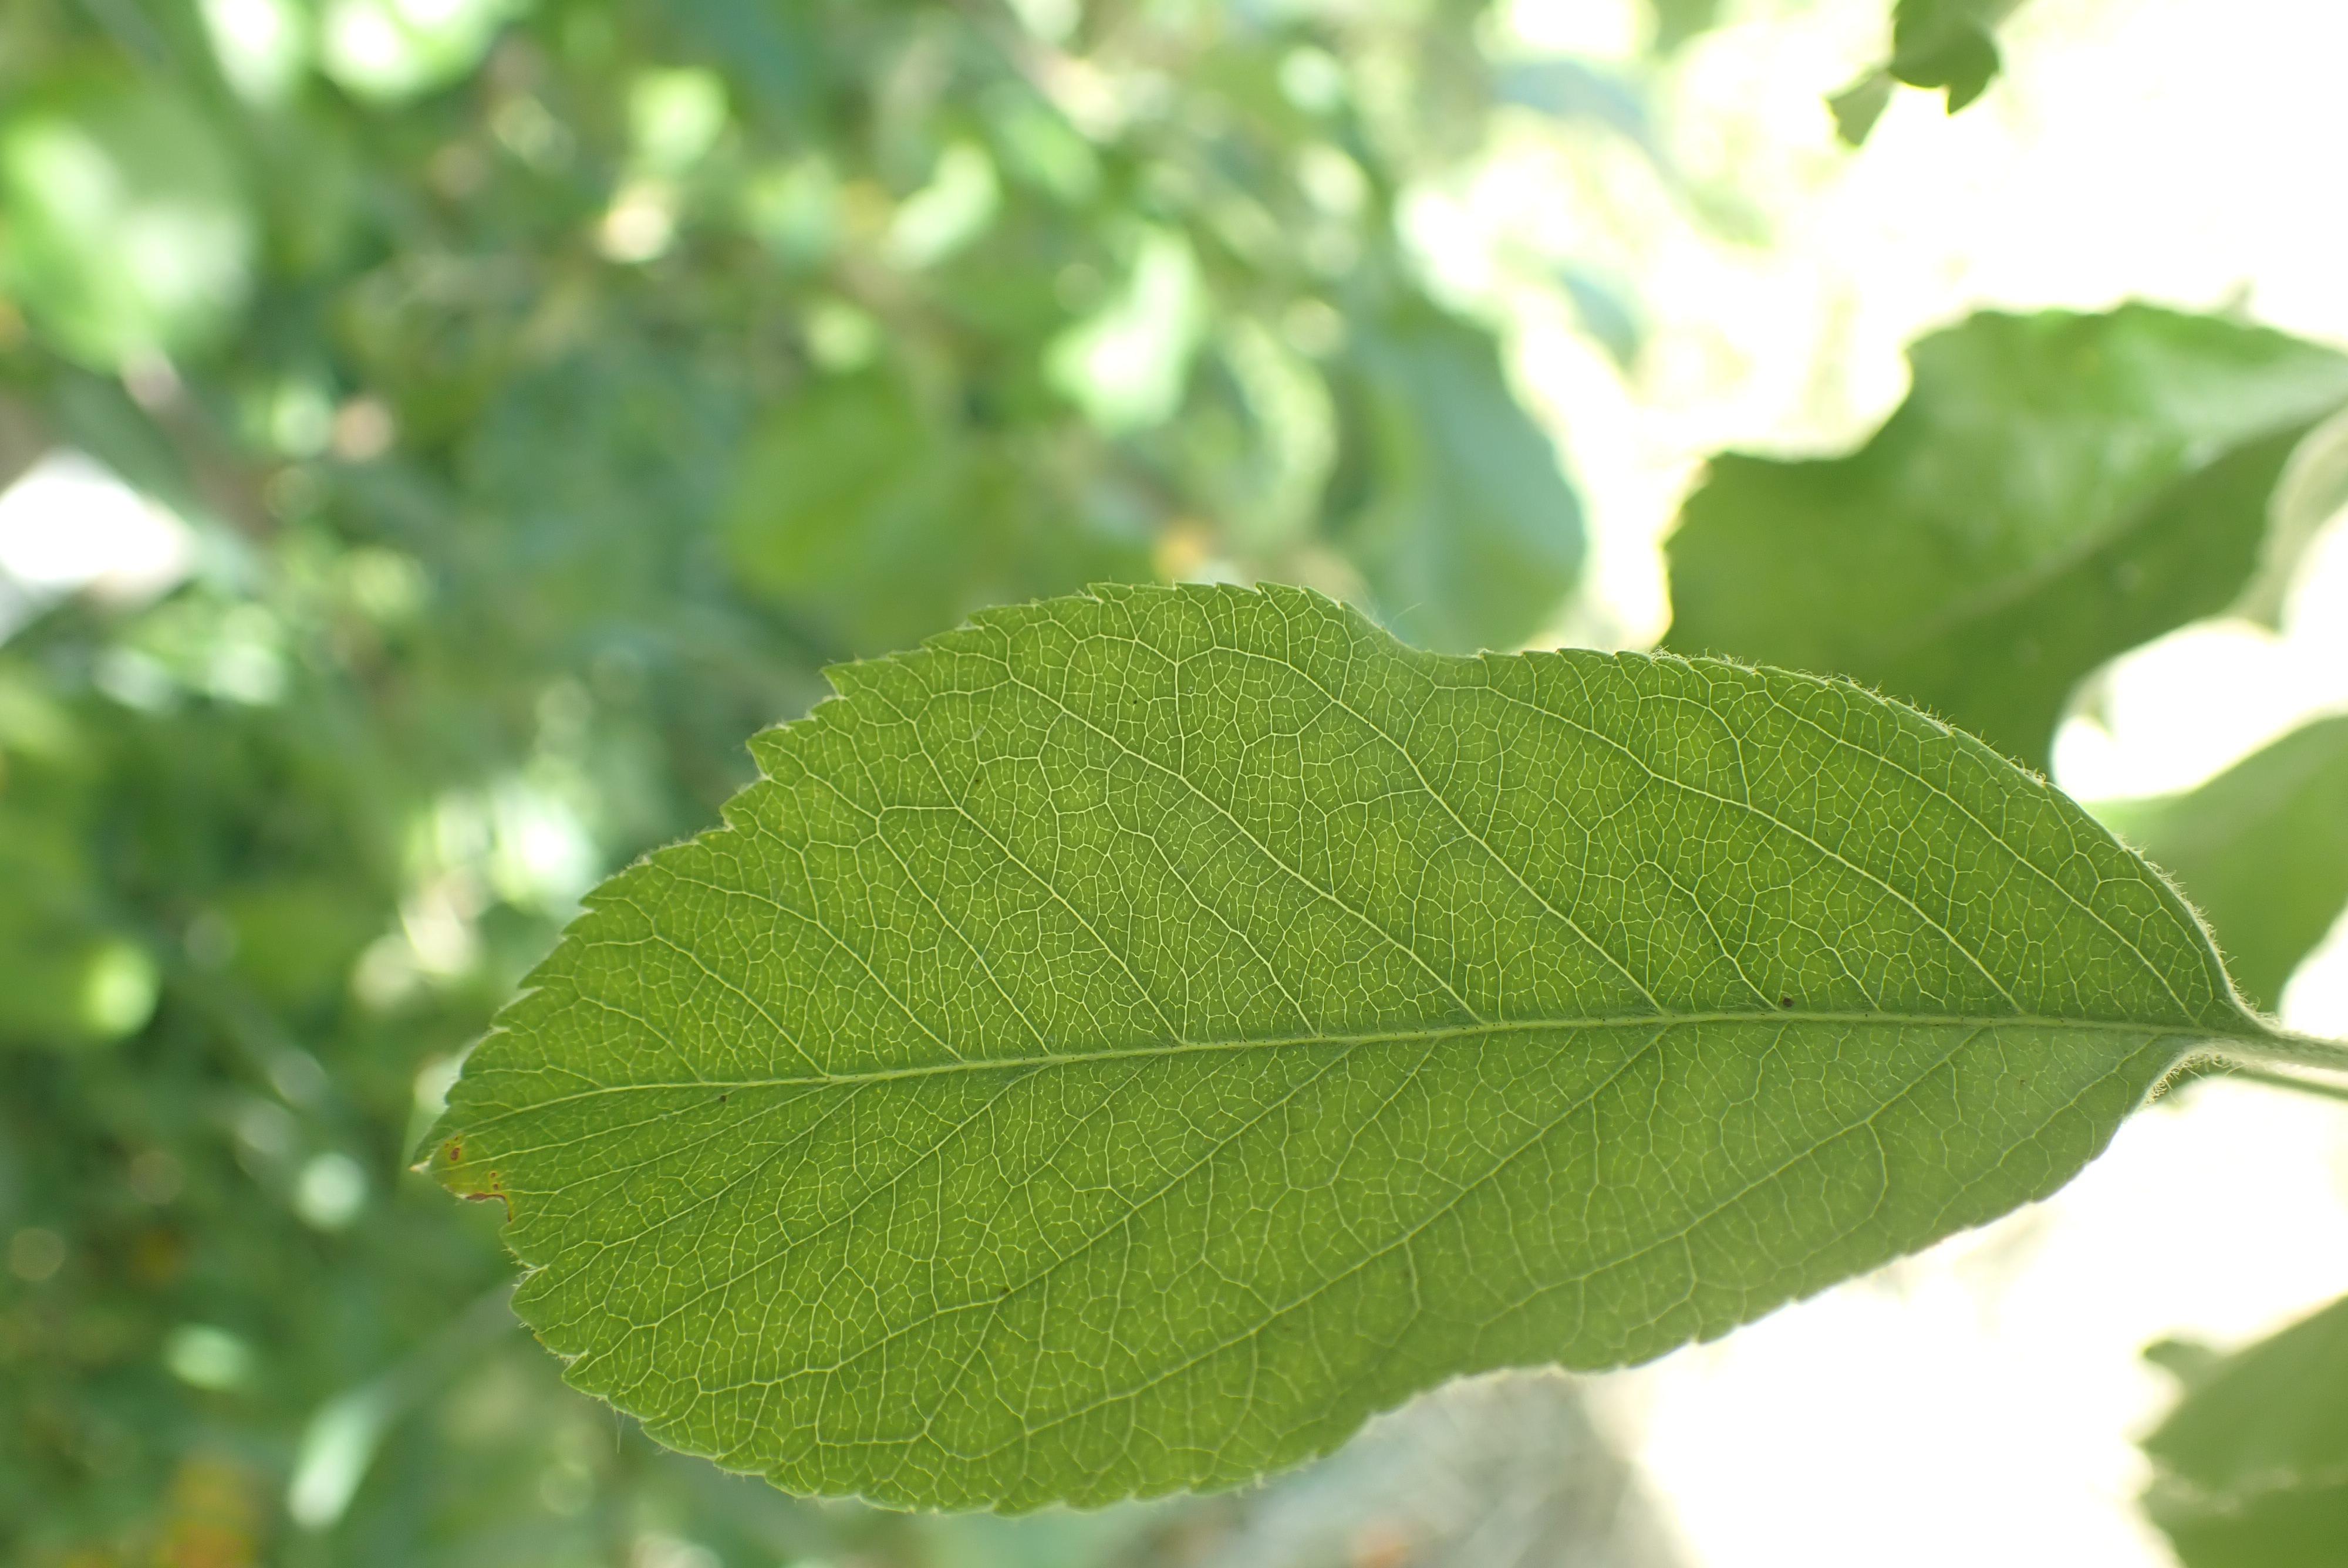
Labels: healthy